Ee (island)

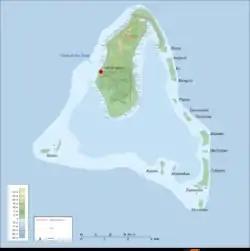
Topographic map of Aitutaki

Ee is one of 22 islands in the Aitutaki atoll of the Cook Islands. Located between the smaller islands of Angarei and Mangere, it is the third largest of the Aitutaki motus, after Tekopua and Akaiami, and measures 975m long and up to 410m wide.